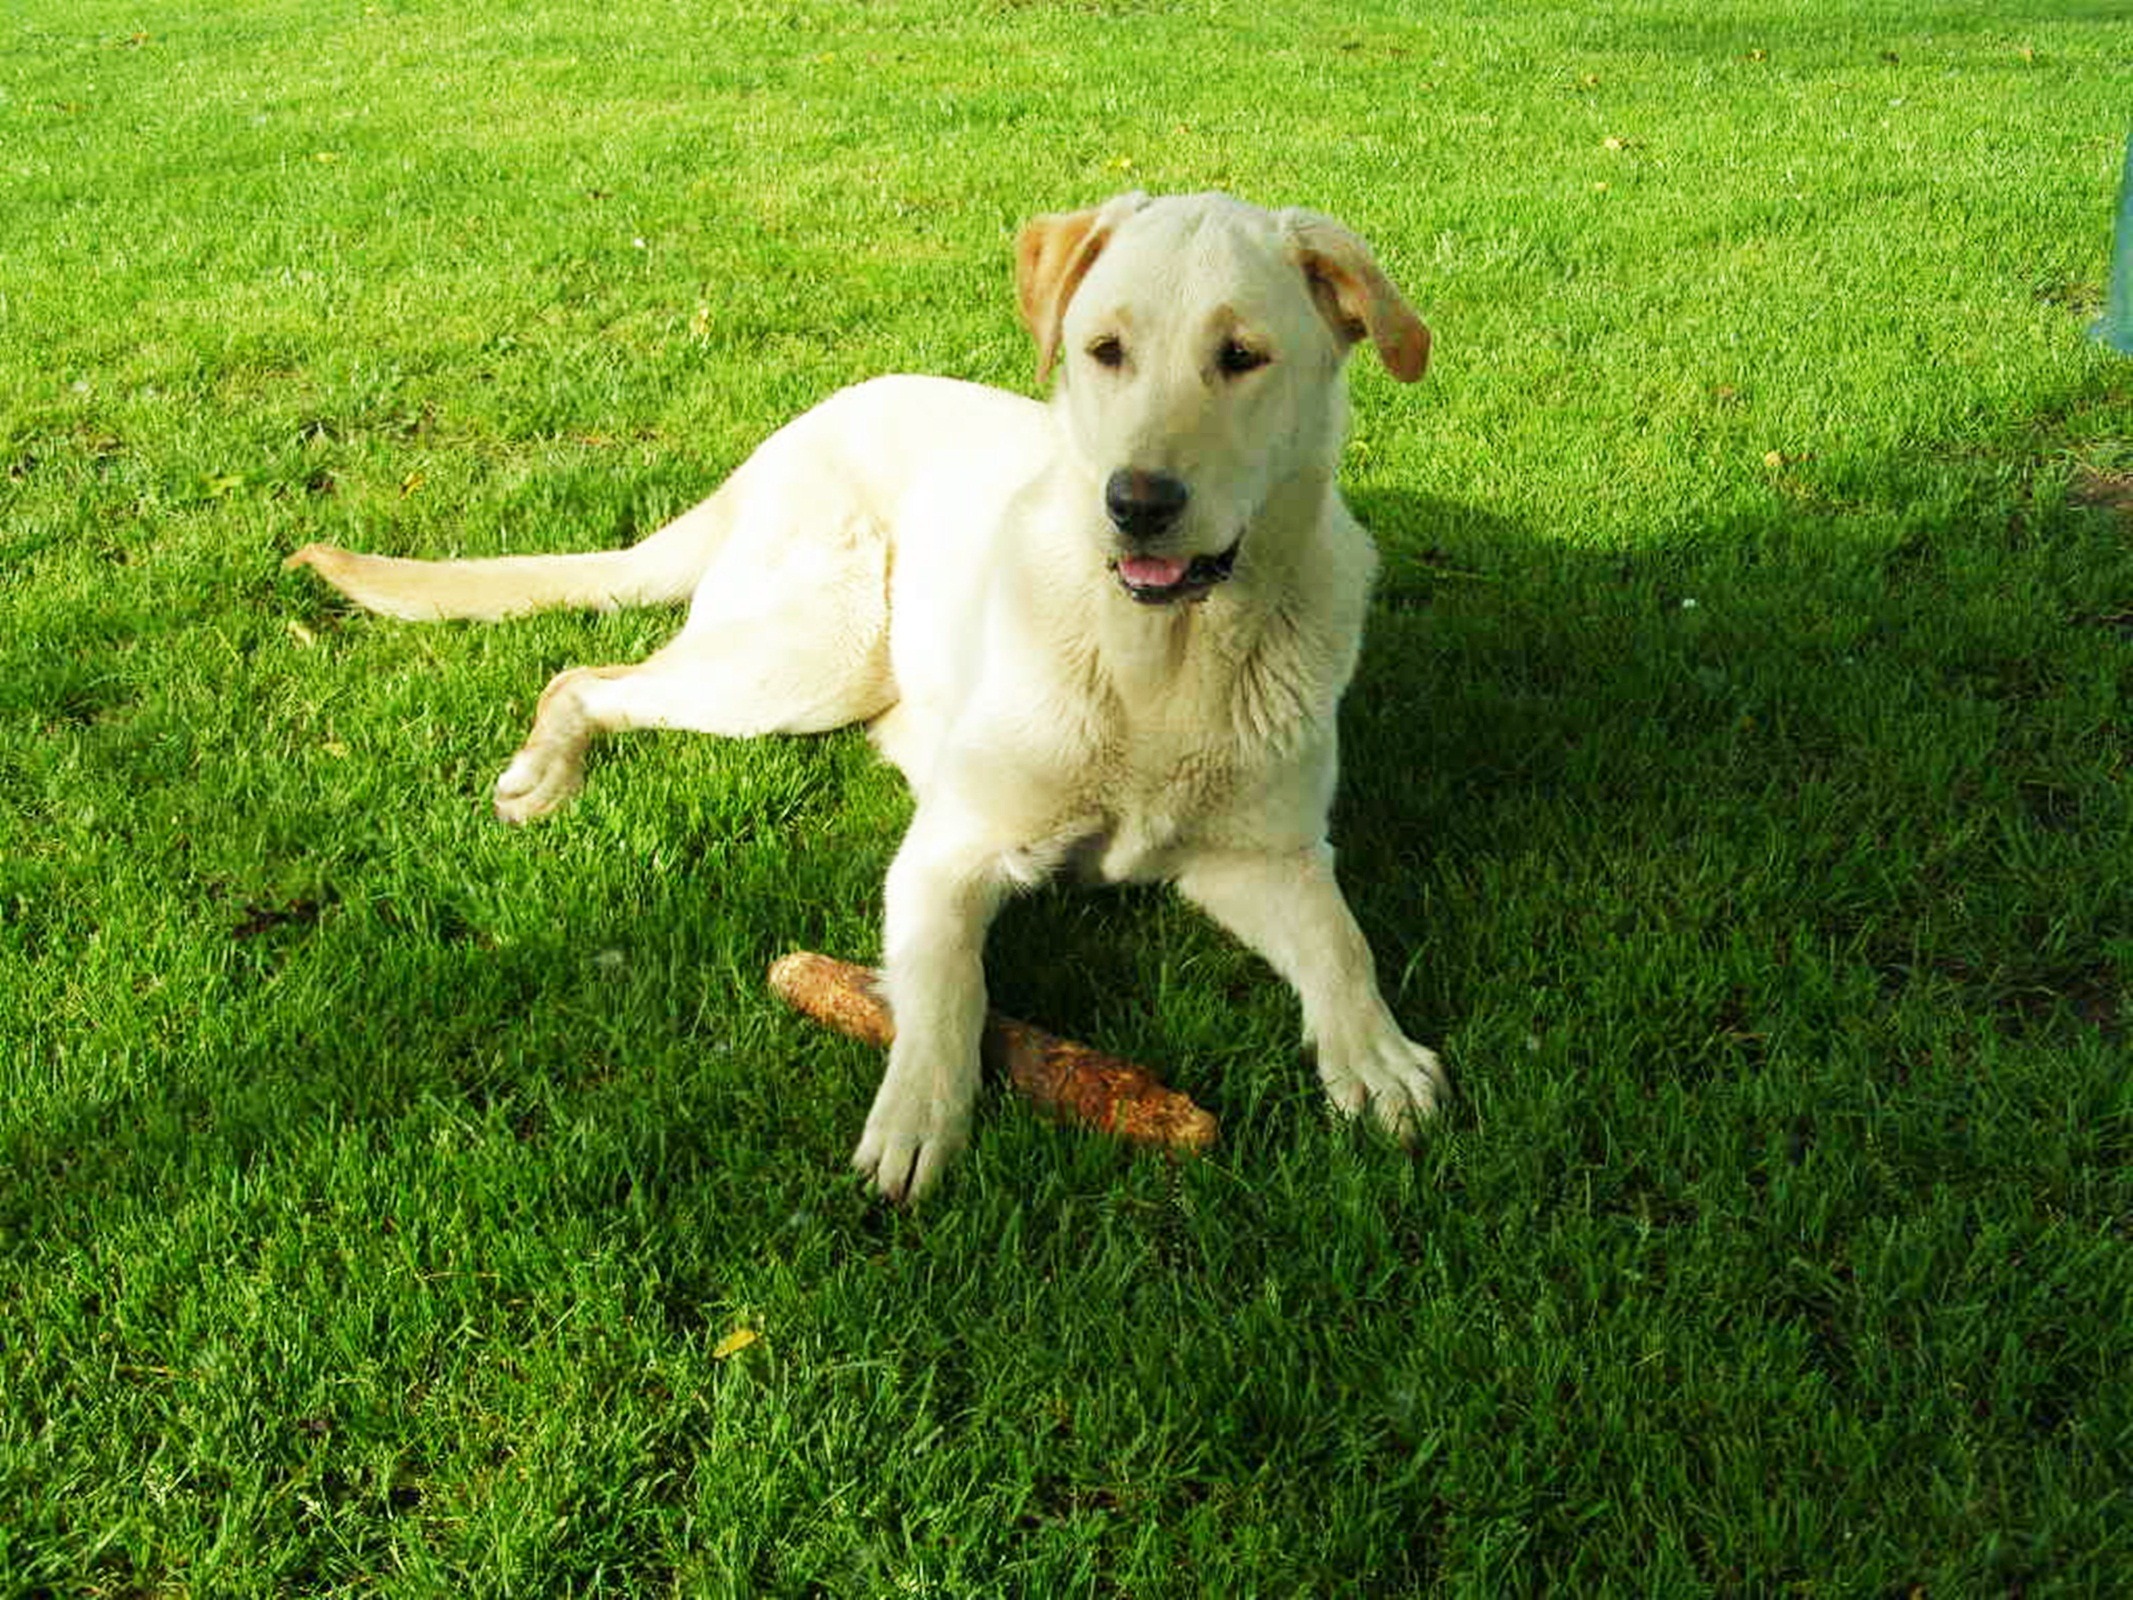
puppy, dog, animal, mammal, outdoors, golden retriever, vertebrate, labrador retriever, labrador, dog breed, retriever, dog like mammal